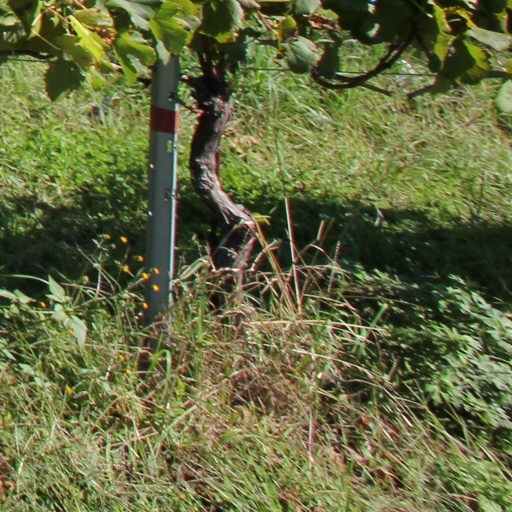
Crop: grape